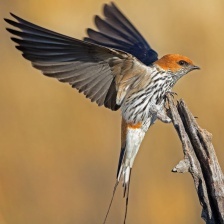
Species: STRIPPED SWALLOW
Scientific name: CECROPIS ABYSSINICA